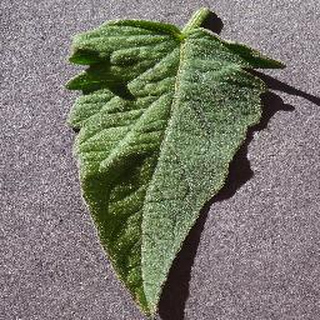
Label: healthy_tomato